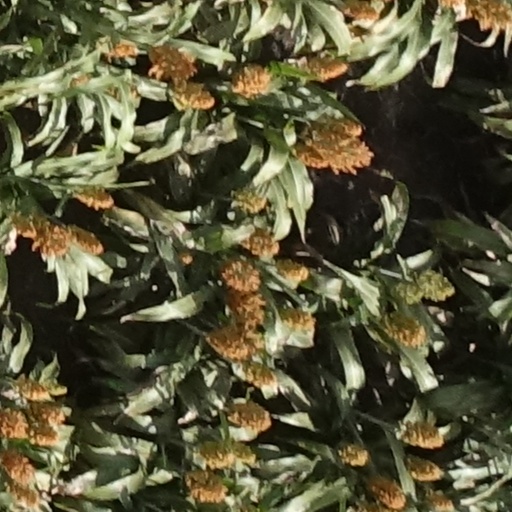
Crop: sorghum